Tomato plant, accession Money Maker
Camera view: tilt-top (135 deg); turntable rotation: 120 degrees
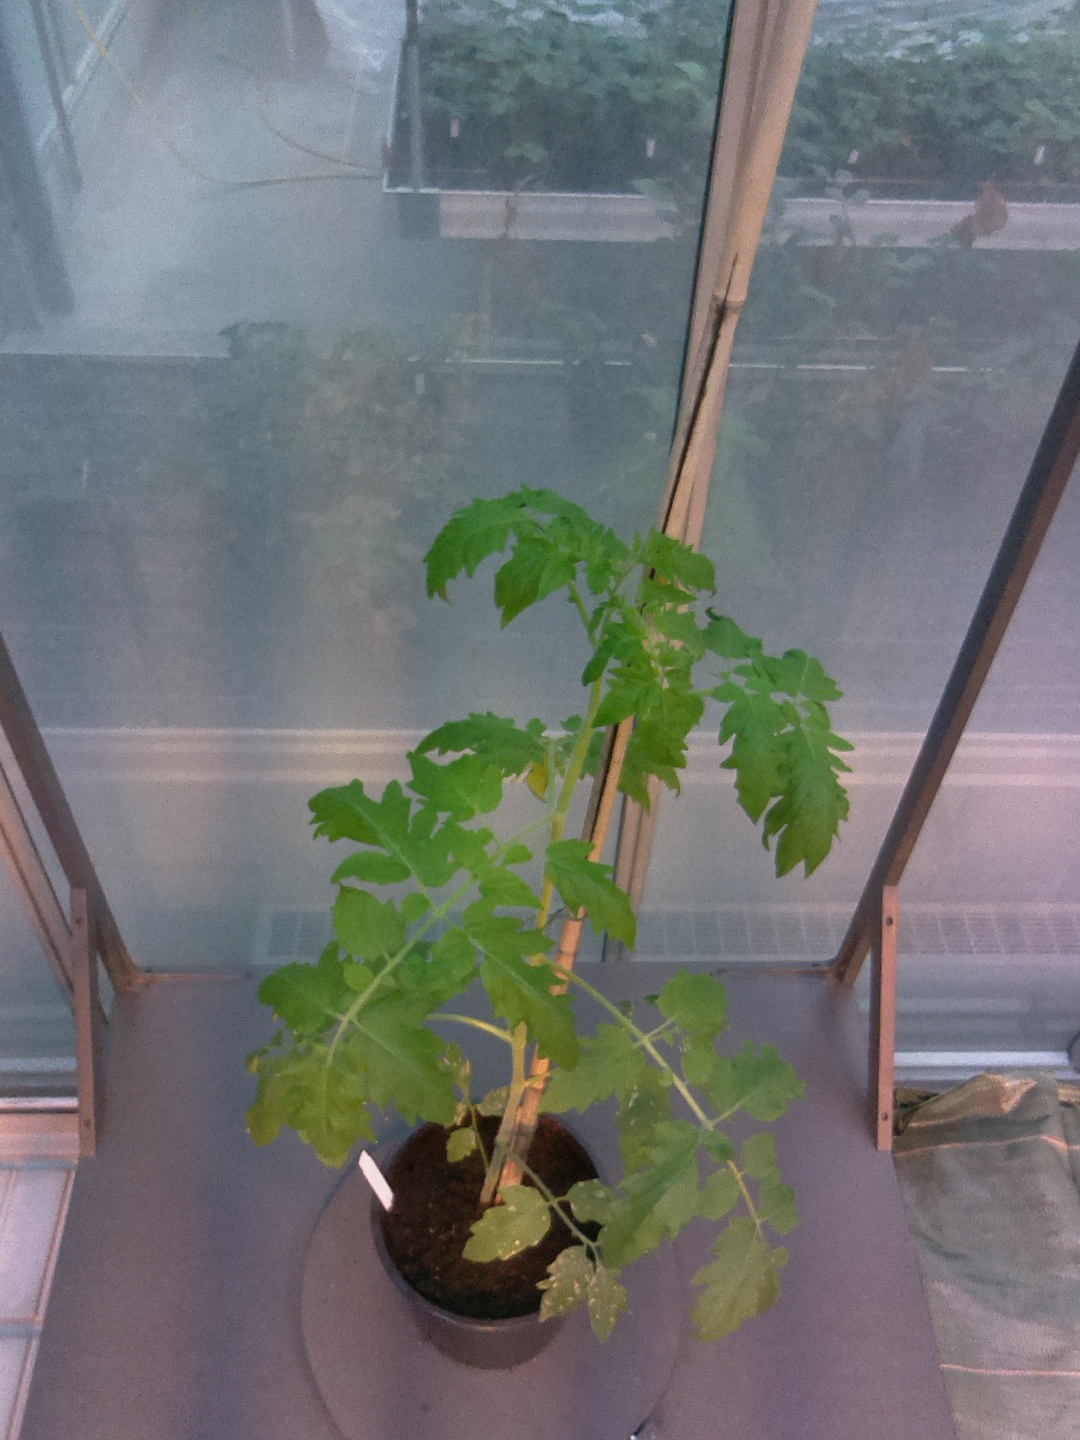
BBCH growth stage 15: 10 of true leaves visible